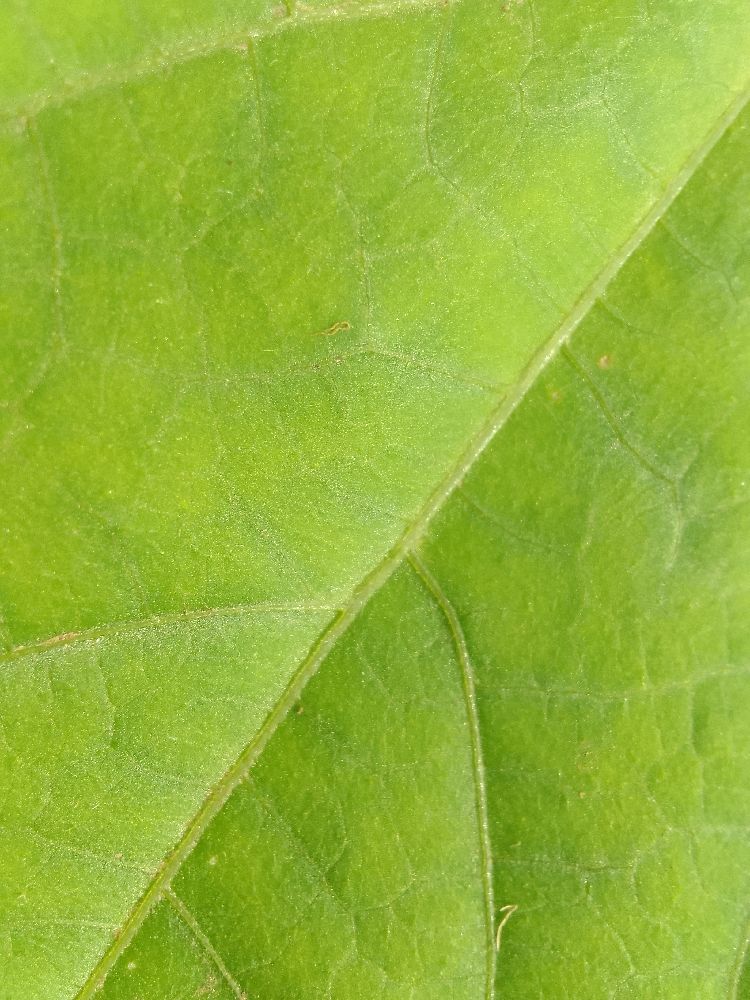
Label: healthy